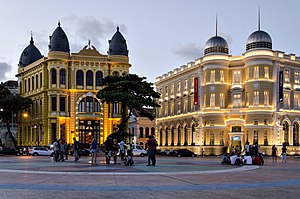
Recife / Fotogalleri
Recife er en by i det nordøstlige Brasilien, med et indbyggertal på 1,55 millioner. Den er hovedstad i delstaten Pernambuco og er havneby ved Atlanterhavet.